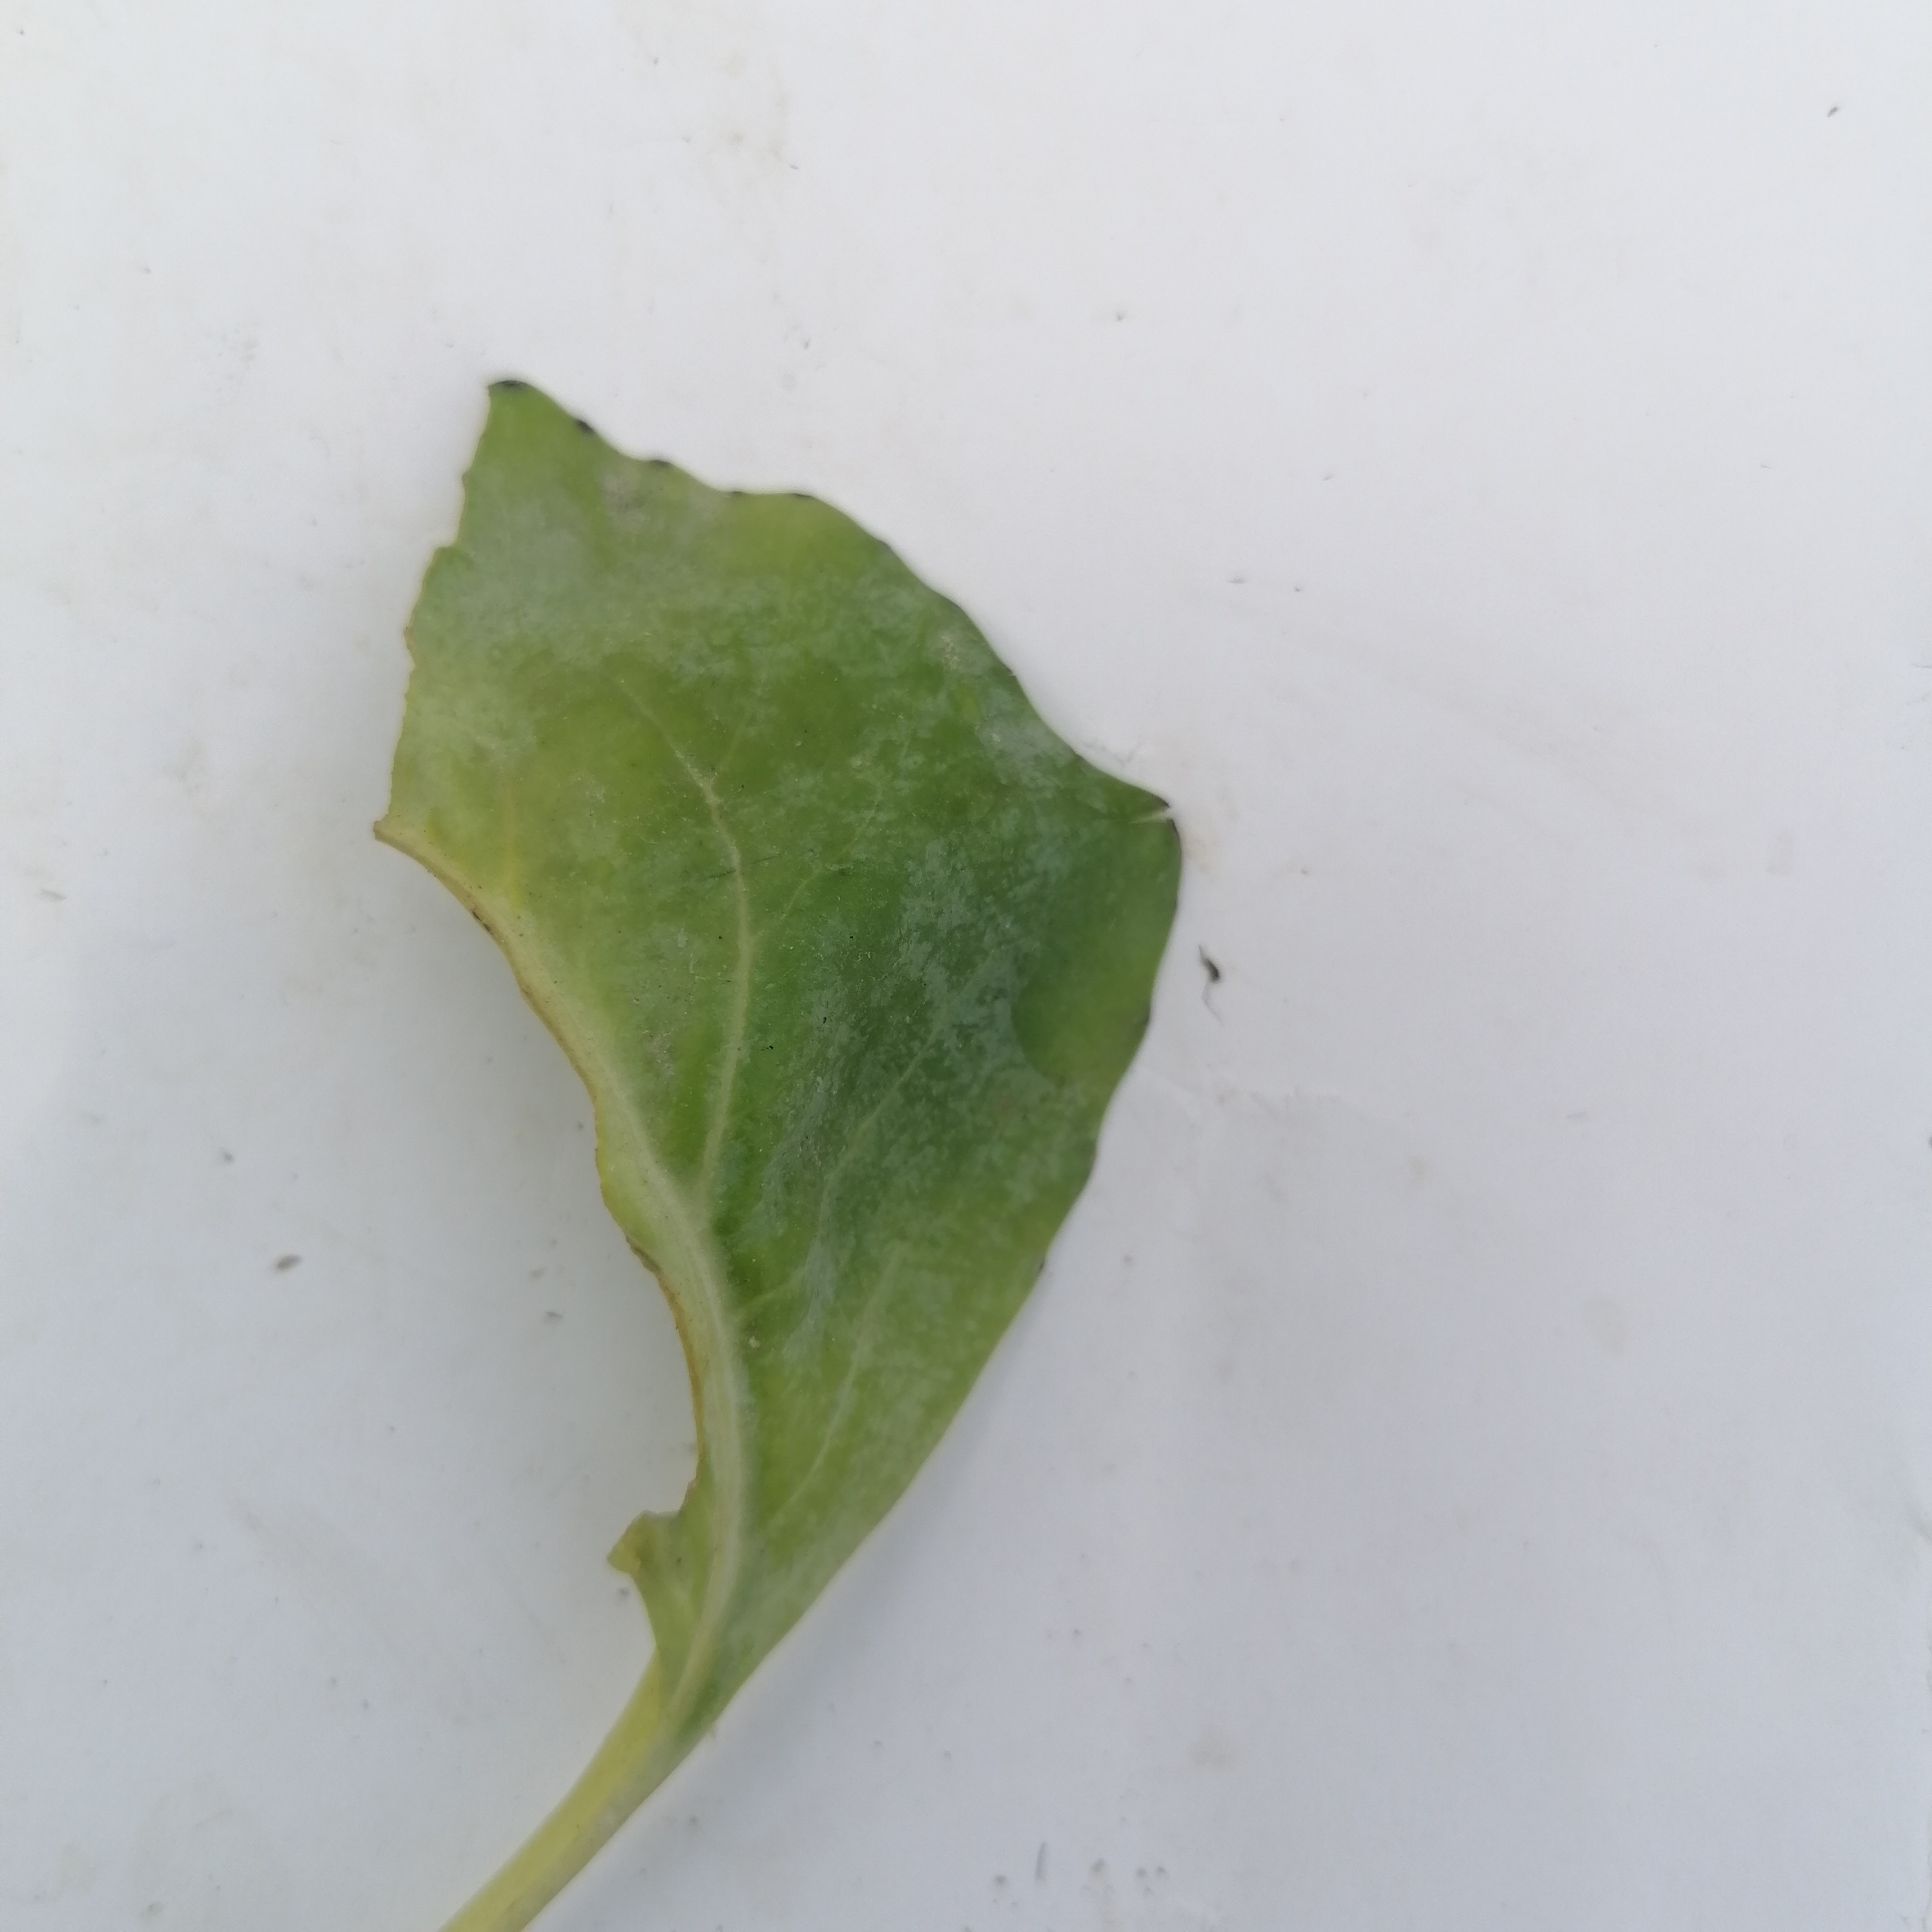
Label: Black Rot